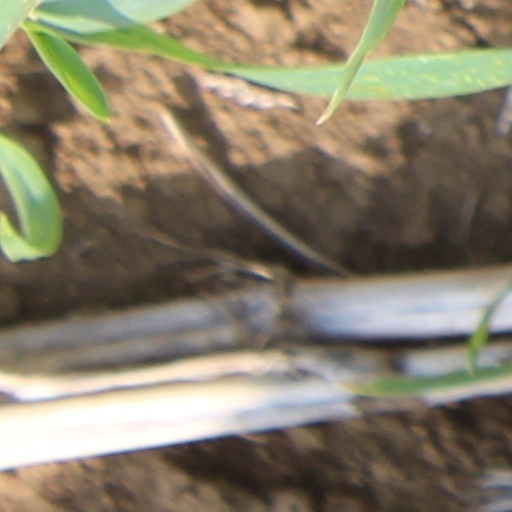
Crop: wheat